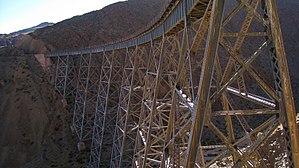
Le viaduc La Polvorilla est le nom du viaduc le plus connu du « train des nuages », sur l'ancien chemin de fer General Manuel Belgrano.